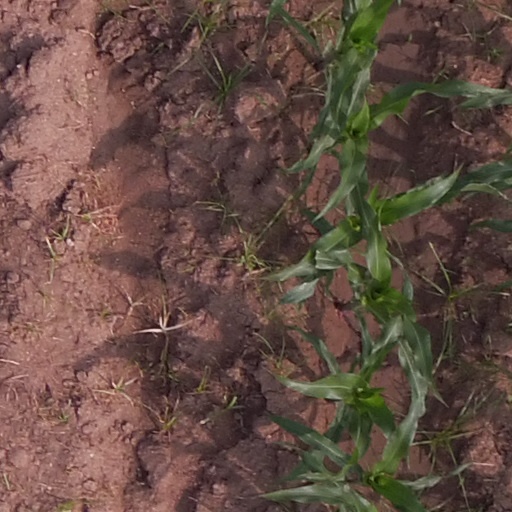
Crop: maize; corn